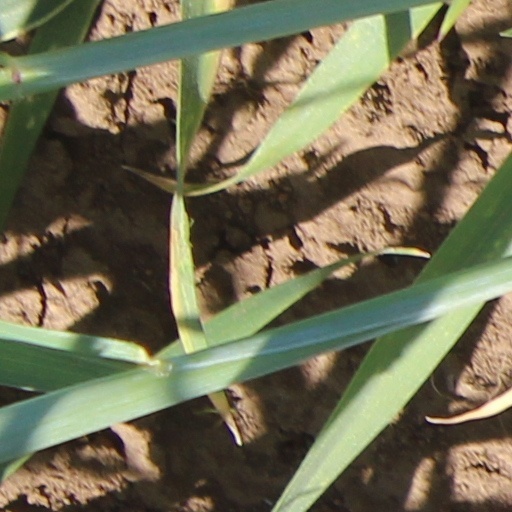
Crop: wheat